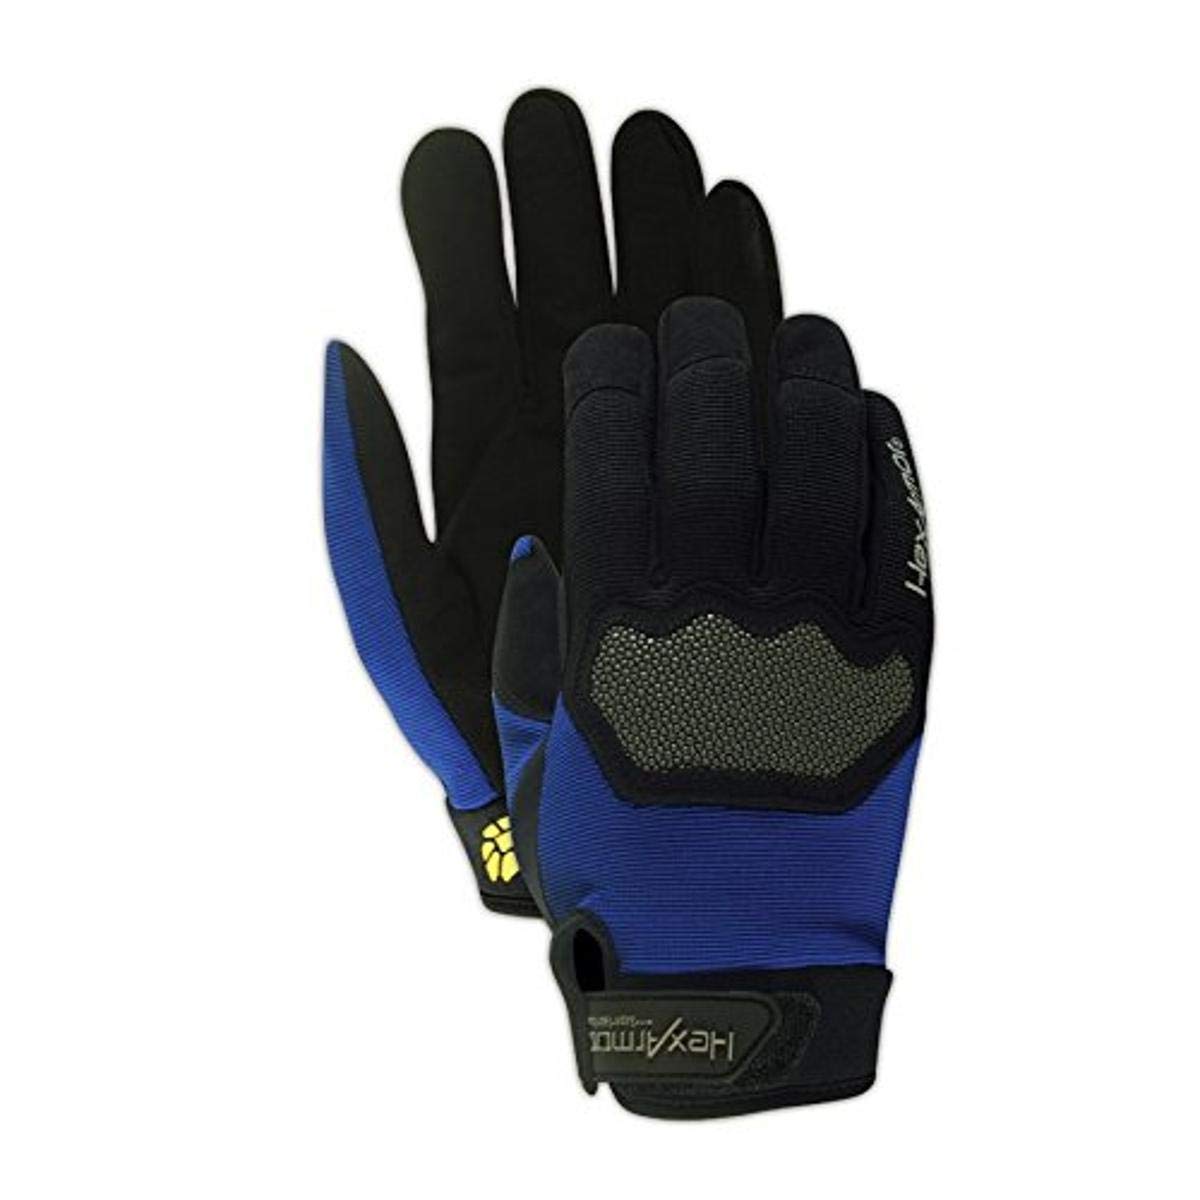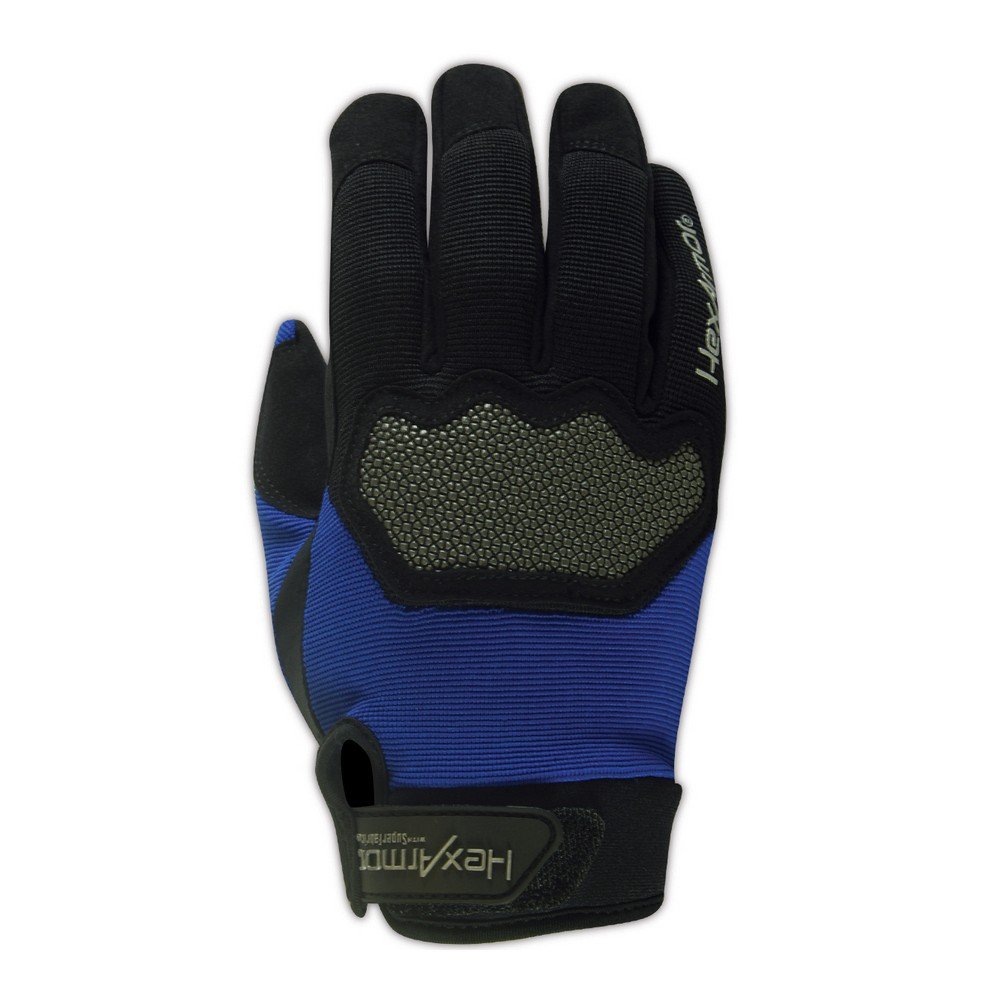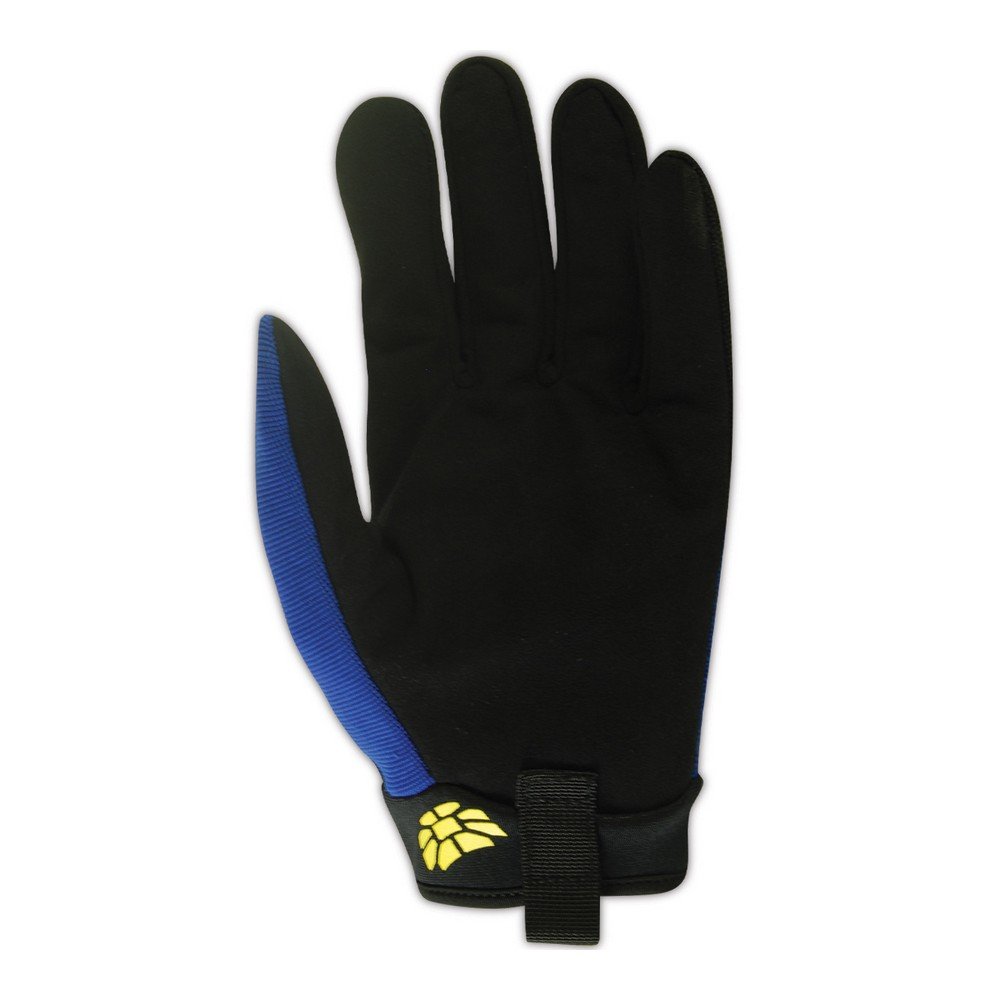
HexArmor 4018-L 4018 Ultimate L5 Synthetic Leather Palm Glove, Large, Hi/Vis Black, Large
Category: Industrial & Scientific
HexArmor 4018 ultimate LS synthetic leather palm mechanic style gloves offer excellent cut resistance and maintains the highest level of protection available. Featuring a level 5 ISEA high cut resistance, abrasion-resistant knuckle patch and an elastic cuff with Velcro closure for a secure fit, these HexArmor gloves are designed to take a beating and still perform. The synthetic leather palm and covered finger tips provide an enhanced grip for light oil applications and make these gloves great for blade changing, filing and grinding and maintenance. 12/PR per case.
Features: High cut resistance, isea level 5 | Puncture protection on the palm from wires, metals and glass | Cut resistant gloves